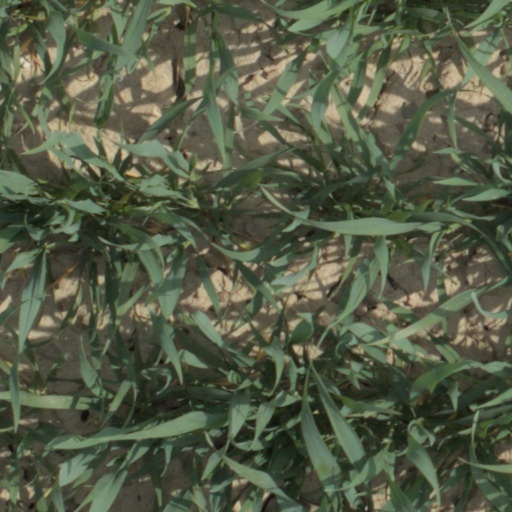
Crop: wheat